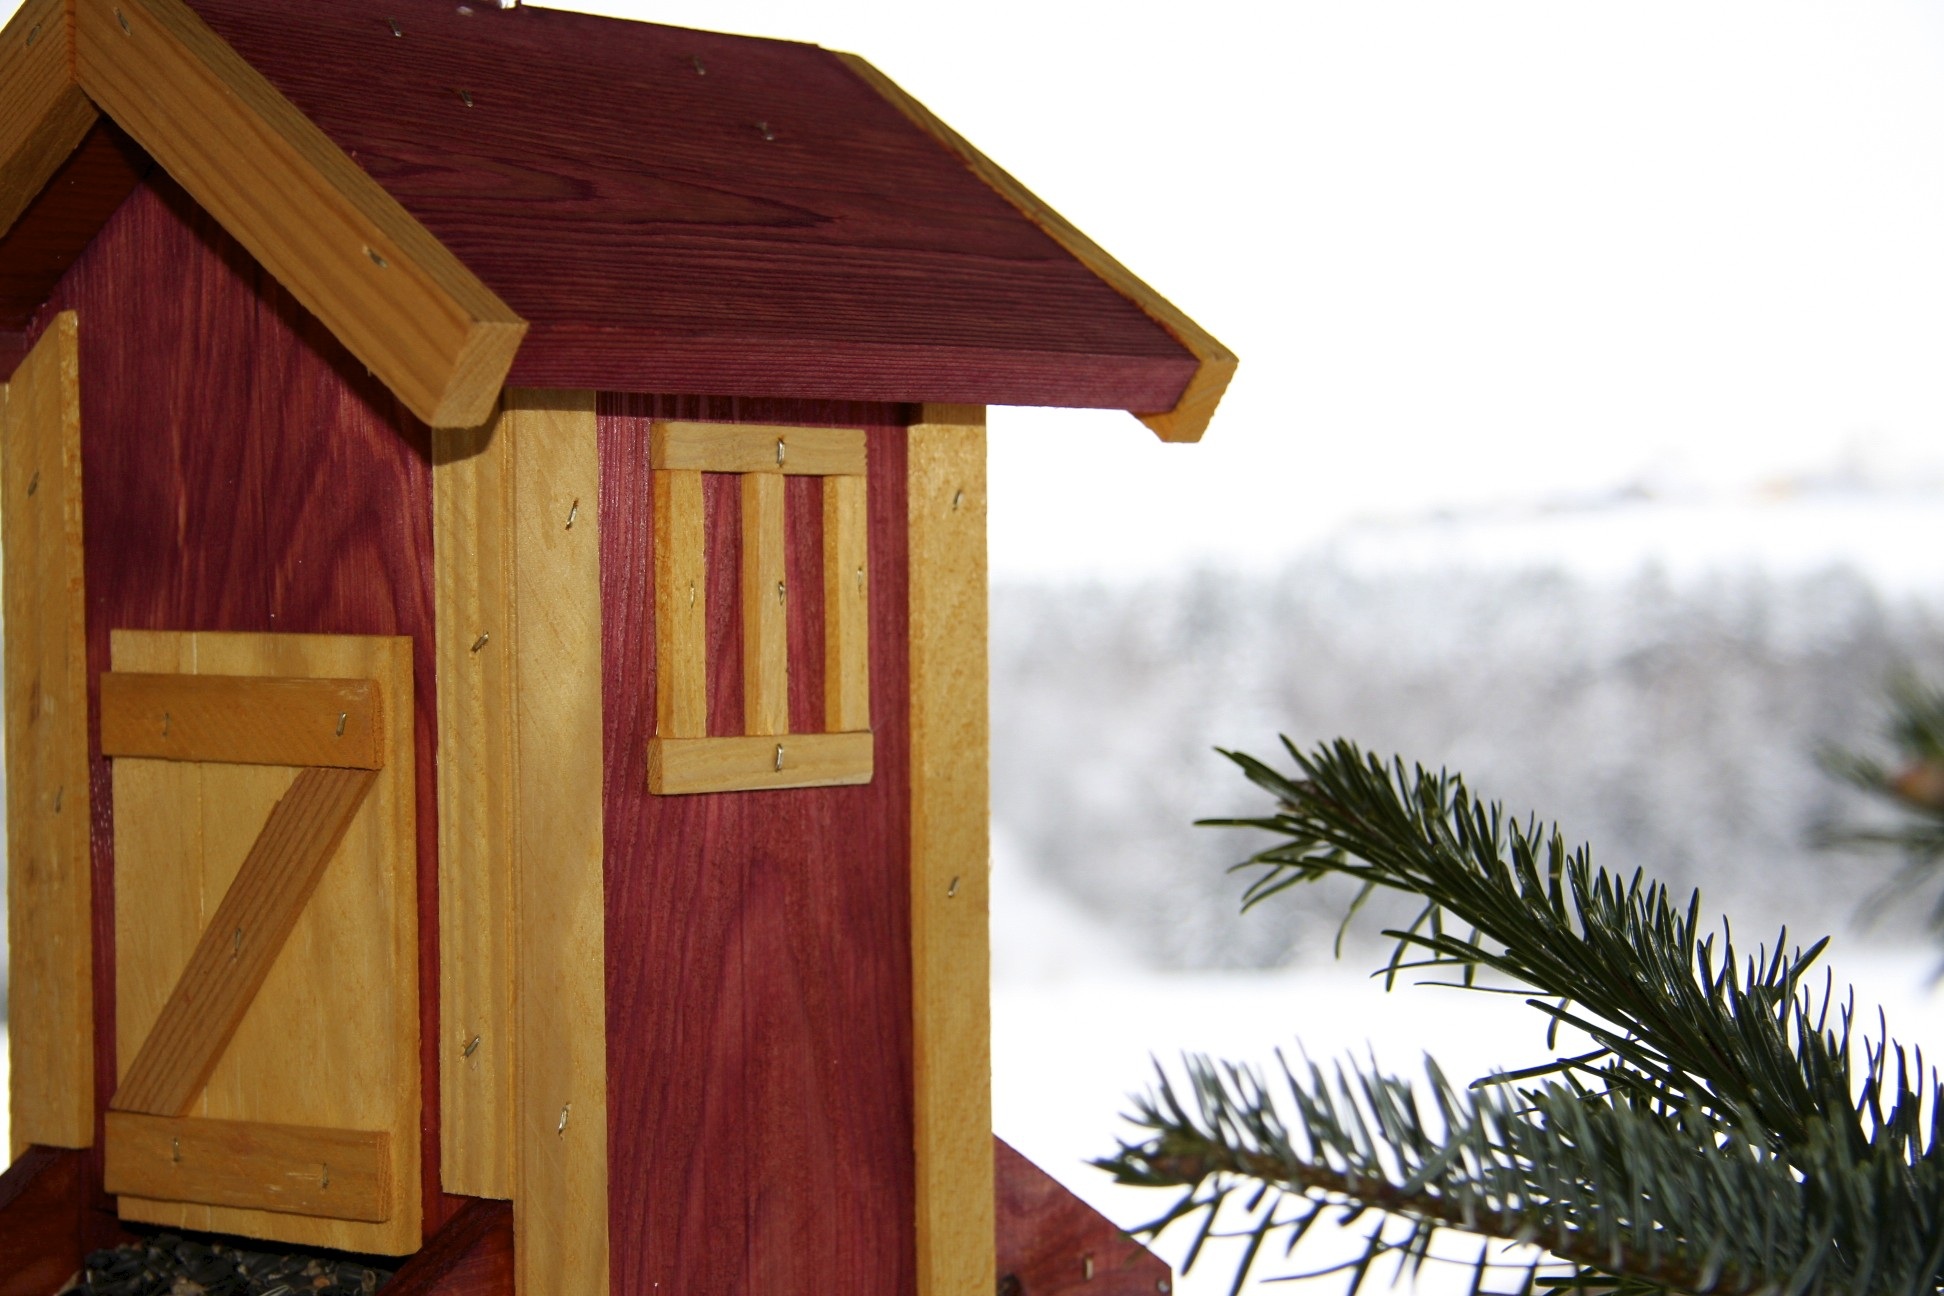
tree, snow, winter, bird, wood, shed, hut, feed, bird seed, aesthetic, birds, feeding, log cabin, tit, sunflower seeds, aviary, bird feeder, depend, fat balls, outdoor structure